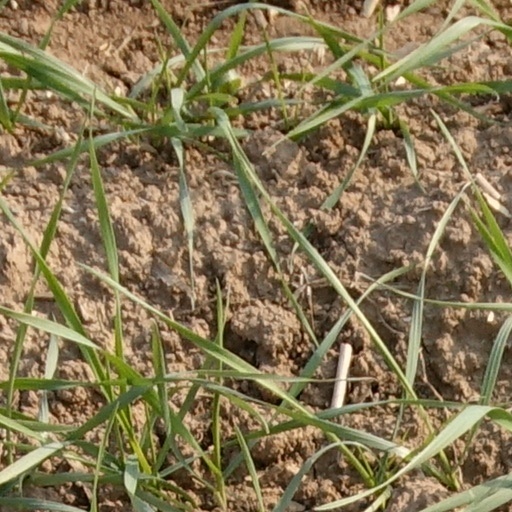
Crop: wheat